Cacheu Fort

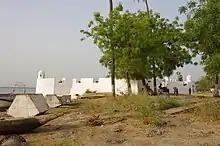
Side view

The establishment of Cacheu dates back to a first fort built in 1588 by Manuel Lopes Cardoso, with the function of defending the feitoria founded in the region, erected with the permission of the local king, and which had been attacked by the English in 1567. In addition to ensuring the Portuguese military presence, it provided important support for the trade in manufactured fabrics, ivory and slaves.